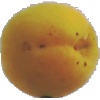
Label: Peach 2